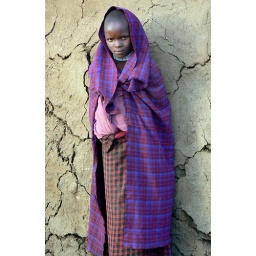
Maasai boy by wall